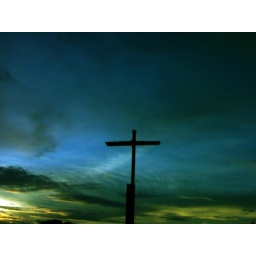
A sign board n light pold in an evening looks like christ cross.Cought in phone camera.